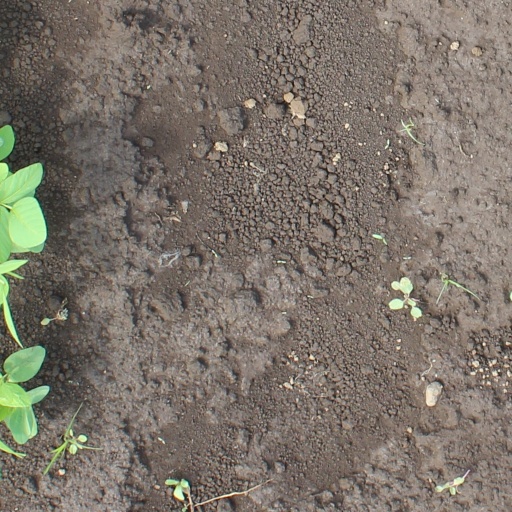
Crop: soybean